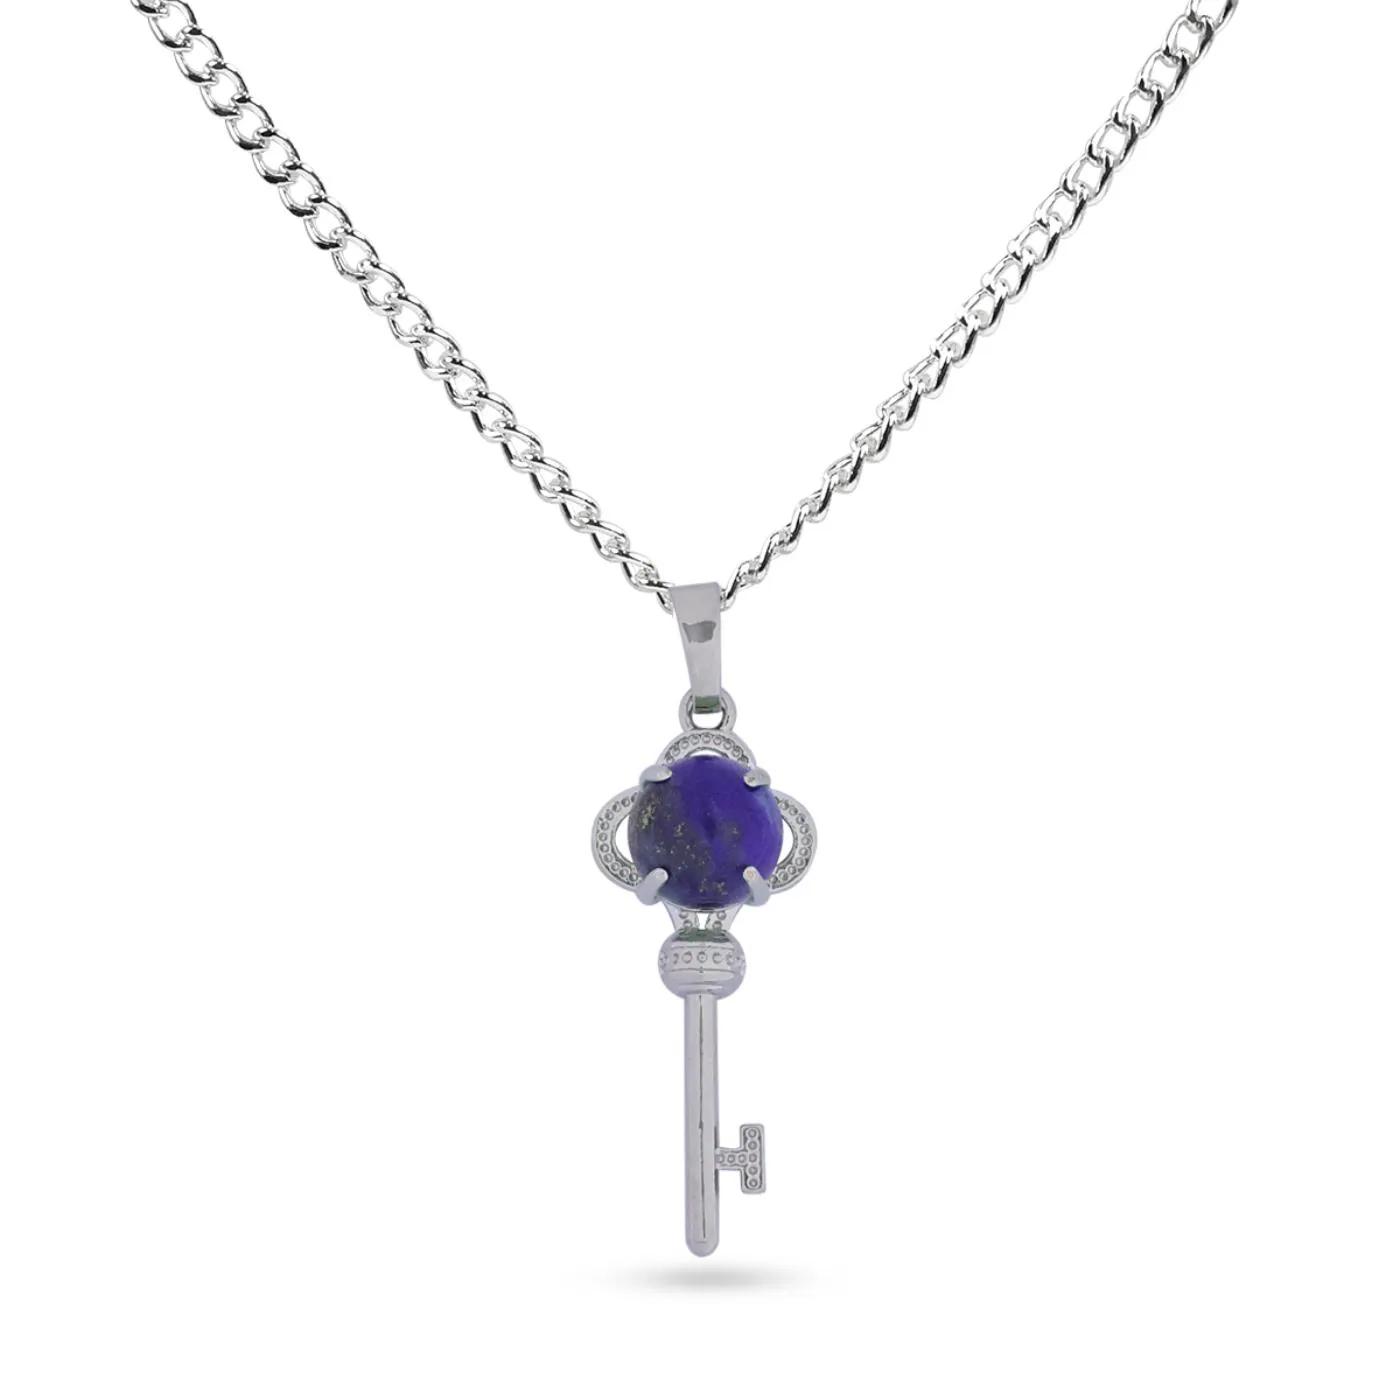
Reiki Crystal Products Lapis Lazuli Key Pendant With Chain For Reiki Healing And Crystal Healing
Type: Necklaces & Pendants
Brand: Reiki Crystal Products
Price: Rs. 349
Natural Crystal Stone Pendant | Height : 40 mm | Length - 15 mm Approx. Pendant Charged By Reiki Grand Master & Vastu Expert
Features: Natural Crystal Stone Pendant | Height : 40 mm | Length - 15 mm Approx. Pendant Charged By Reiki Grand Master & Vastu Expert,Natural Healing Stone Pendant for Reiki Healing, Crystal Healing, Numerology, Tarot, Astrology & Feng Shui,100% Authentic, Original and Natural Healing Crystal / Stone - small holes, crack marks on the surface or inside the stones are often visible,Material : Natural Healing Stones See Images & Product Description For Healing Properties /Advantages,Stylish Party-Daily-Office-Casual Wear Reiki Healing Stone Pendant / Locket for Men, Women, Boys, Girls. Best for Gifting & Personal Use.
Included: Pack Of 1 X Lapis Lazuli Key Pendant